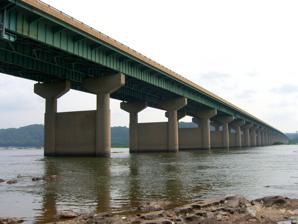
Building: Wright's Ferry Bridge
Country: United States of America
Year built: 1972
Bridge over the Susquehanna River in Pennsylvania, U.S. Wright's Ferry Bridge Coordinates 40°02′10″N 76°31′23″W / 40.036°N 76.523°W / 40.036; -76.523 Carries US 30 Crosses Susquehanna River Locale Wrightsville, Pennsylvania and Columbia, Pennsylvania Other name(s) Susquhanna River Bridge, Route 30 Bridge, Route 30 Intercounty Bridge Maintained by PennDOT Characteristics Design reinforced concrete and steel; divided four-lane highway Longest span 22 equal sections approximately 500ft long on two spans (11 each direction) on 45 piers History Opened November 21, 1972 Statistics Toll none Location The Wright's Ferry Bridge carries U.S. Route 30 (US 30) over the Susquehanna River between Columbia and Wrightsville, Pennsylvania . The " Wright's Ferry " in its name commemorates the first ferry across the Susquehanna River. This bridge is considered the sixth Columbia–Wrightsville Bridge ; it complements the fifth one, which still carries Lincoln Highway traffic. [ notes 1 ] History and notable features Also known informally and locally as the Route 30 bridge , it was commissioned by the Commonwealth of Pennsylvania during the 1960s to relocate US 30 and bypass the river towns of Wrightsville and Columbia. Construction began in March 1969; G.A. & F.C. Wagman, Inc. was the general contractor used for the project. The bridge was completed in 1972 at a cost of $12 million and opened November 21, 1972 under its present commemorative historical name, with Wright's Ferry being both the historic ferry's and one of Columbia's former names. It was built using reinforced concrete and steel and has forty-six equal sections that are supported by forty-five piers. US 30 crosses it as a divided four-lane roadway. Approximately a year after its opening, the bridge was shut down briefly so that an experimental weather-resistant coating could be applied to its roadway. Tolls were never collected on this bridge, the sixth to have crossed the river in this general location. See also List of crossings of the Susquehanna River References Columbia, the Gem , Bill Kloidt, Sr. 1994, Mifflin Press, Inc. Fire on the River, The Defense of the World's Longest Covered Bridge and How It Changed the Battle of Gettysburg , George Sheldon, 2006, Quaker Hills Press, Inc. ISBN 0-9779315-0-1 , 978-0-9779315-0-7. Notes